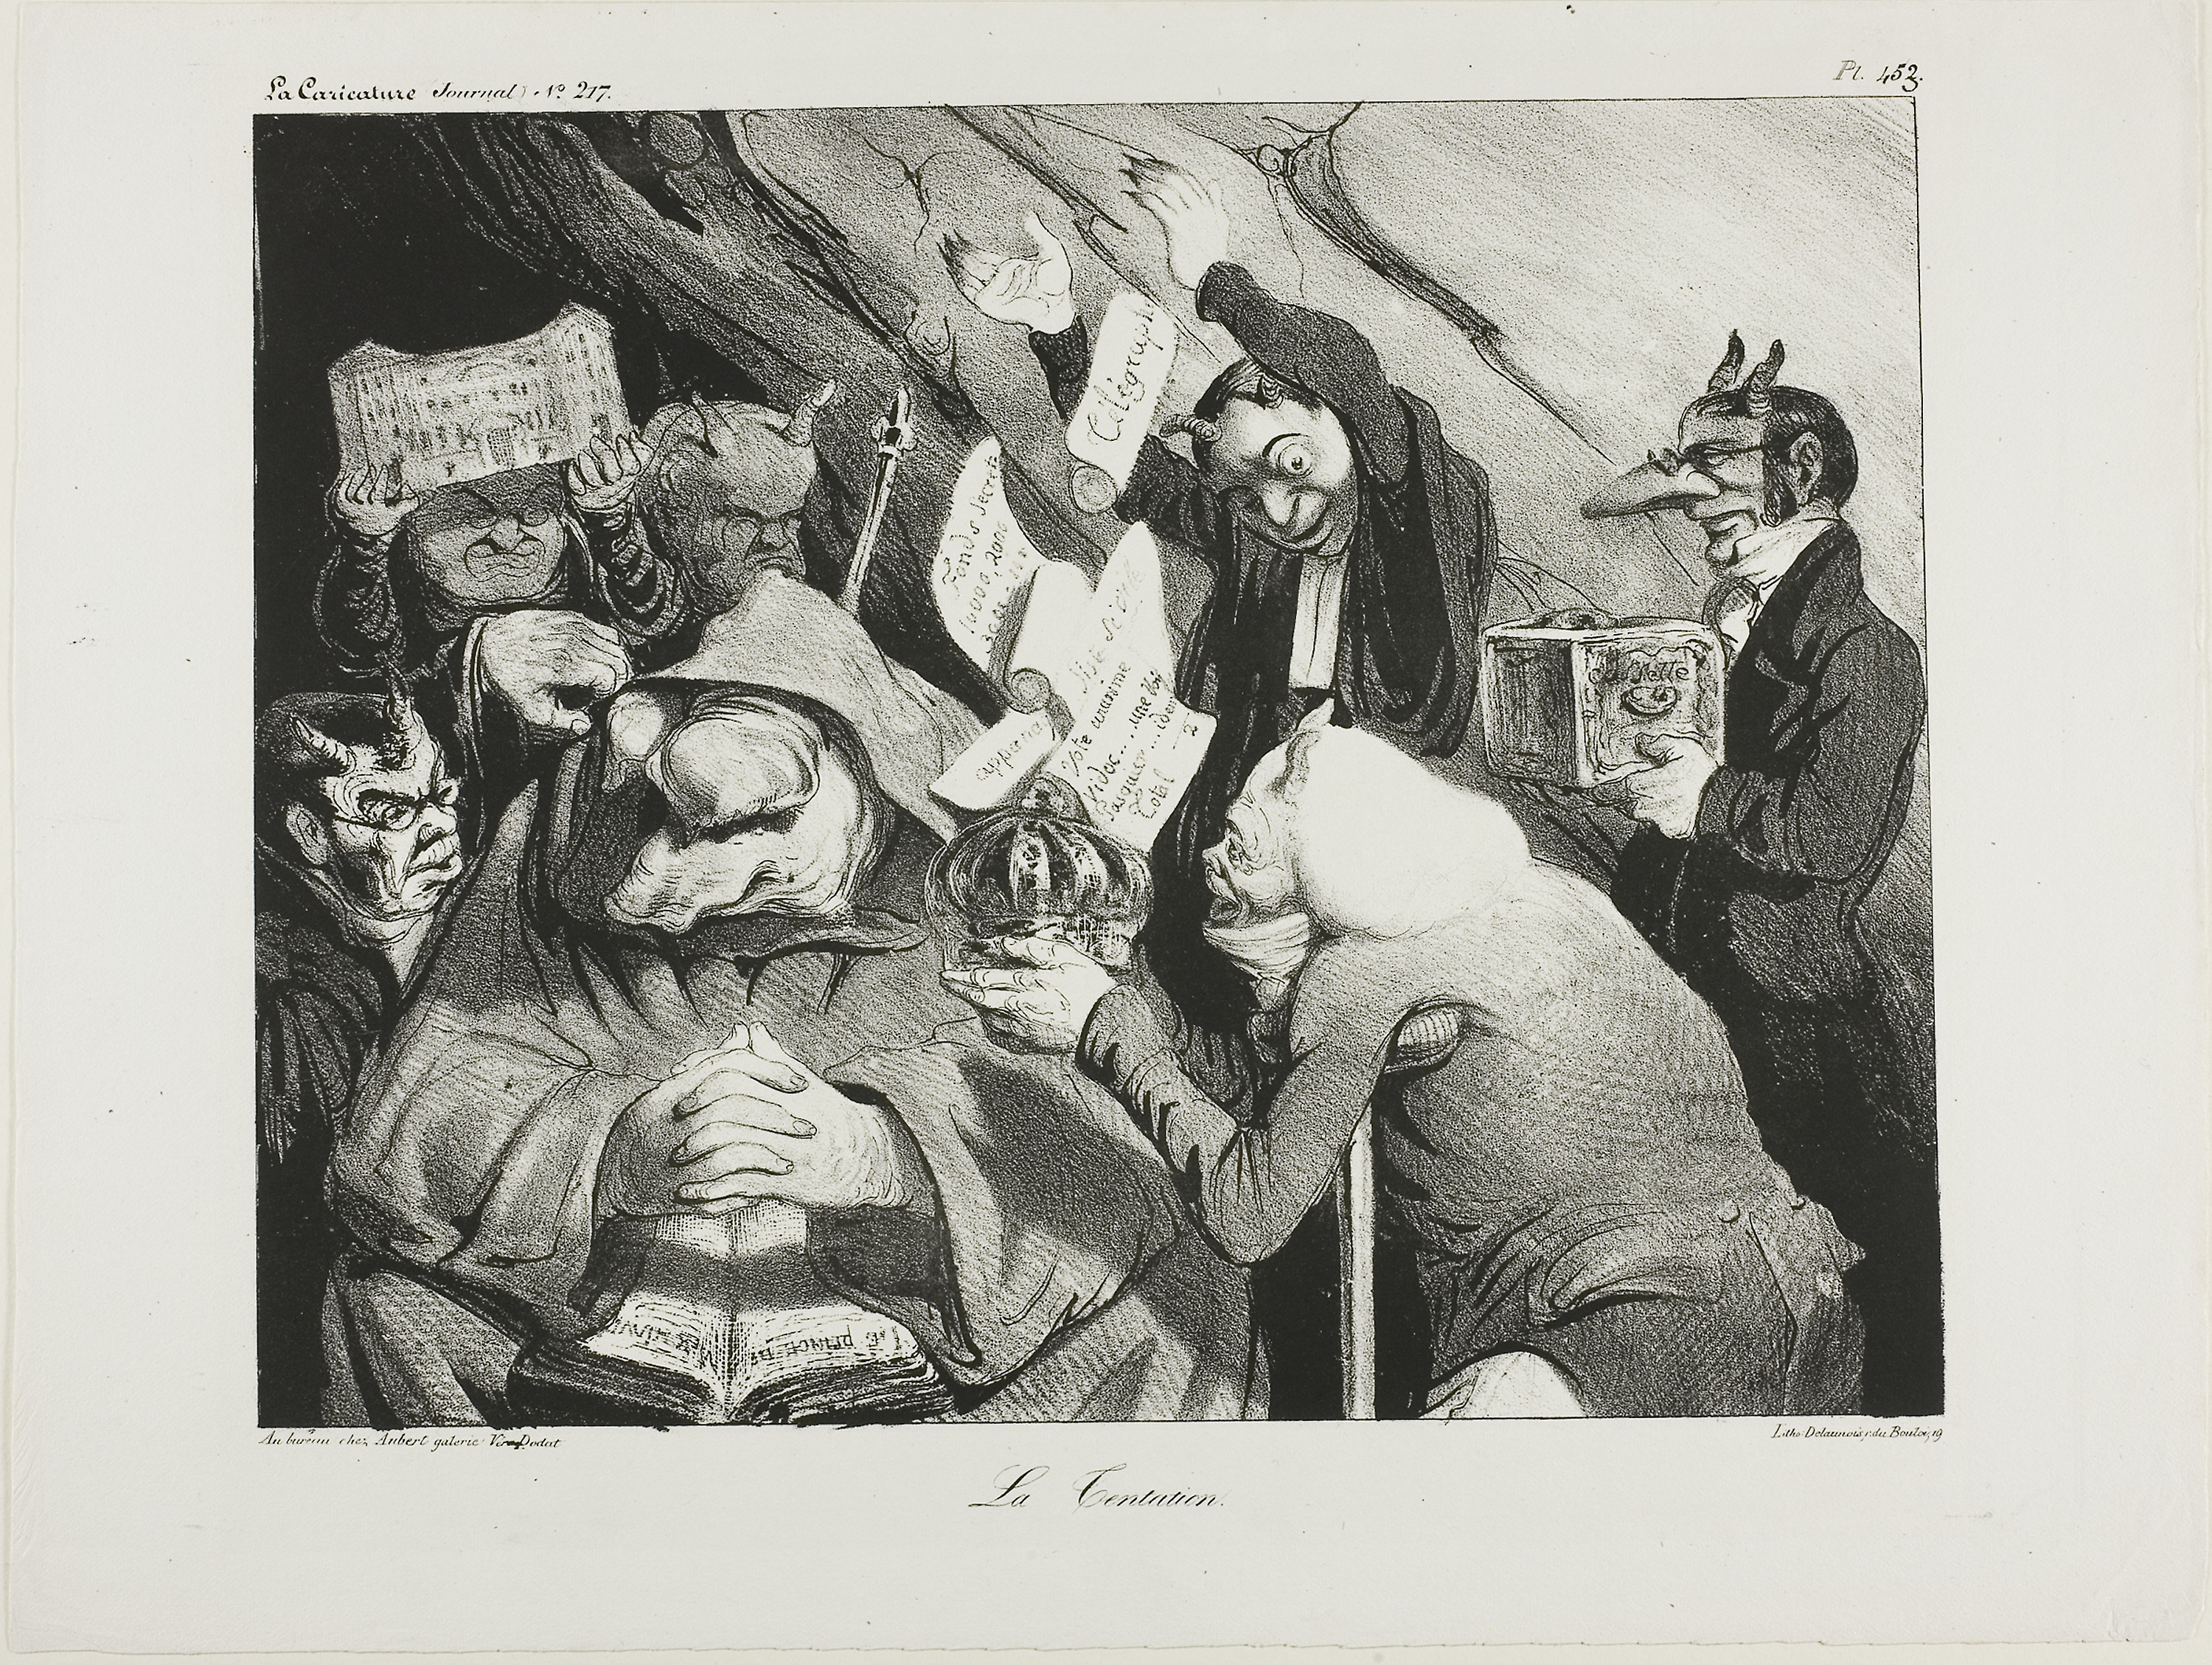
art, text, black and white, cartoon, human behavior, illustration, drawing, modern art, history, visual arts, artwork, monochrome, portrait, printmaking, vintage clothing